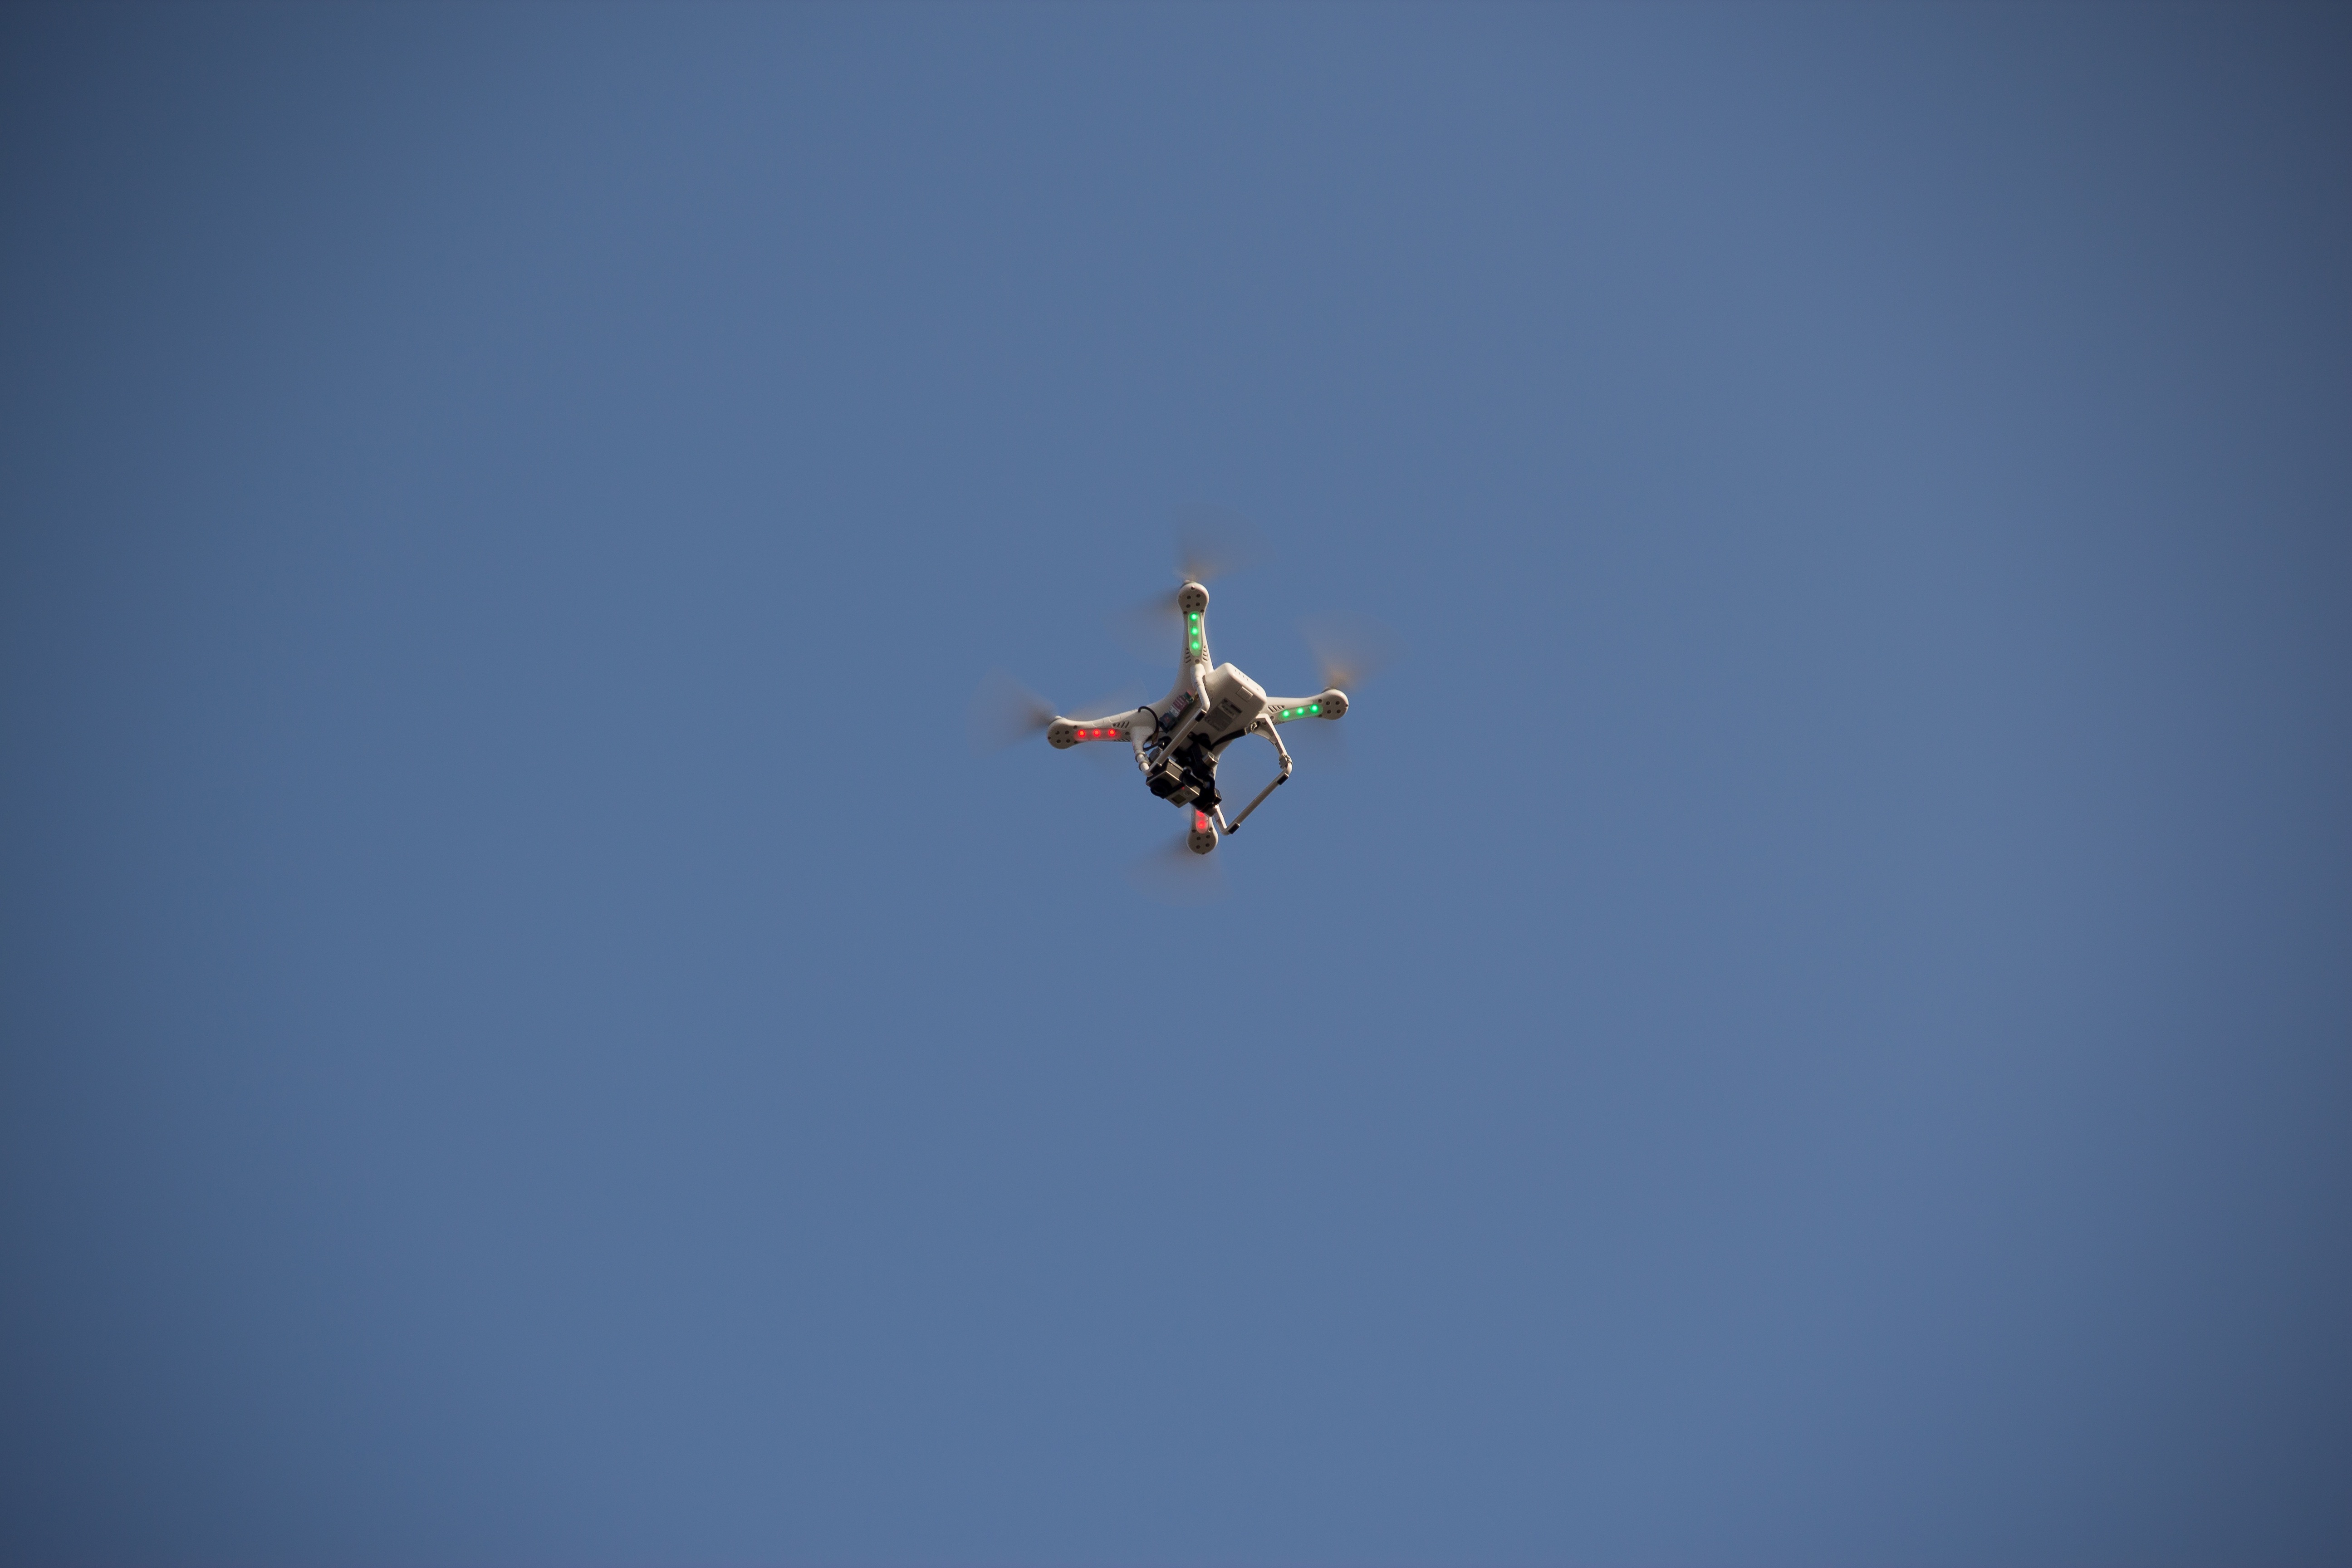
watch, outdoor, wing, sky, technology, camera, photography, air, driving, fly, photo, jumping, flight, gadget, blue, helicopter, extreme sport, parachute, mechanism, drone, stable, video, shooting, safety, filming, privacy, robot, gopro, rotor, parachuting, air sports, propellor, peep, atmosphere of earth, radio controlled